Cariboo Road

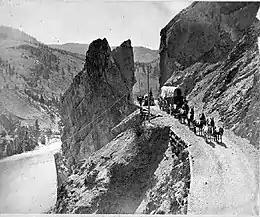
Cariboo Road along the Thompson River at the Great Bluff, 1867

Building the road cost nearly one and a quarter million dollars, and left a standing debt of £112,780 after its completion, one of many infrastructure costs in servicing the Gold Colony that forced its amalgamation first with Vancouver Island (1866), and then with Canada (1871 confederation). The Cariboo Road saw the transportation of over six and a half million dollars' worth of gold. Originally Douglas wanted to stretch the road across the continental divide into Rupert's Land (modern day Alberta) but this plan was abandoned when Douglas retired in 1864.